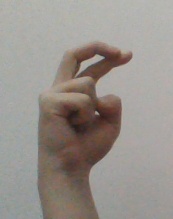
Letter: zay